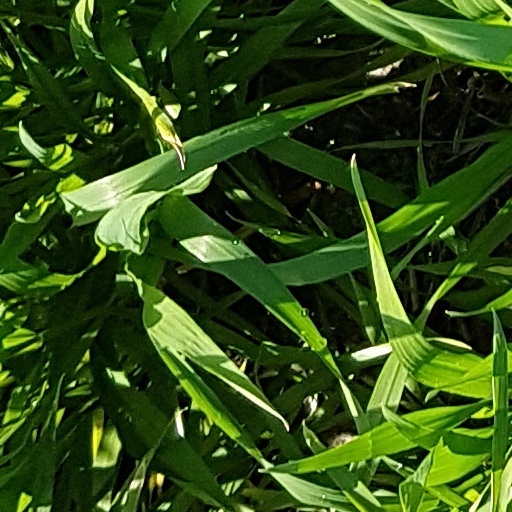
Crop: wheat